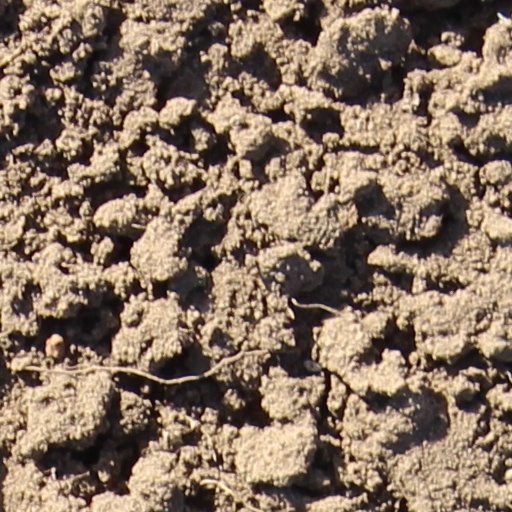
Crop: wheat